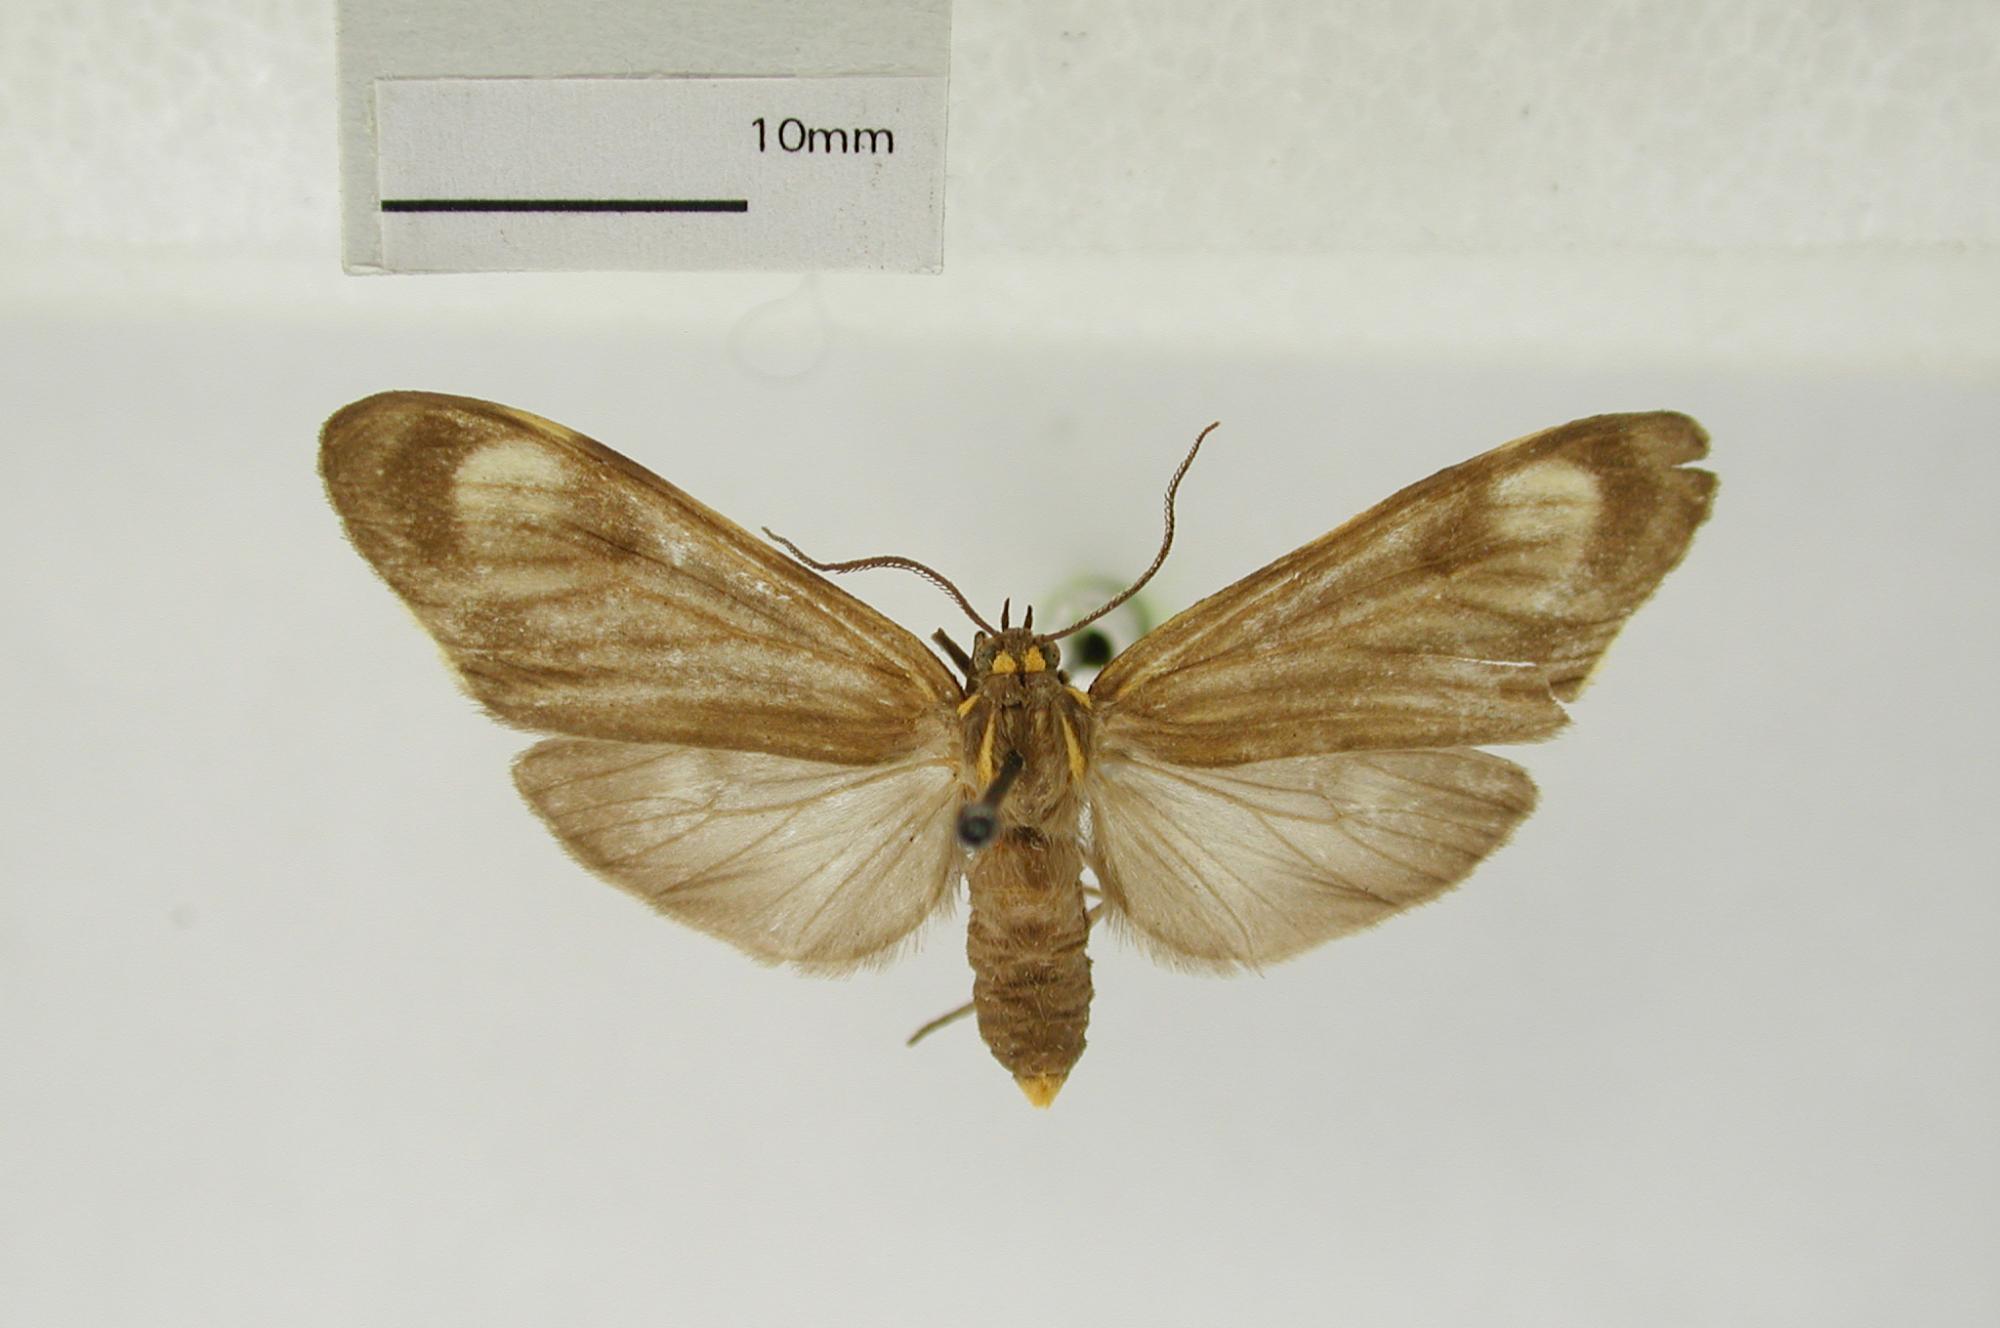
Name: Eucereon chosica
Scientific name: Eucereon chosica Schaus, 1924
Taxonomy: Animalia, Arthropoda, Insecta, Lepidoptera, Arctiidae
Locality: Chosica, Peru